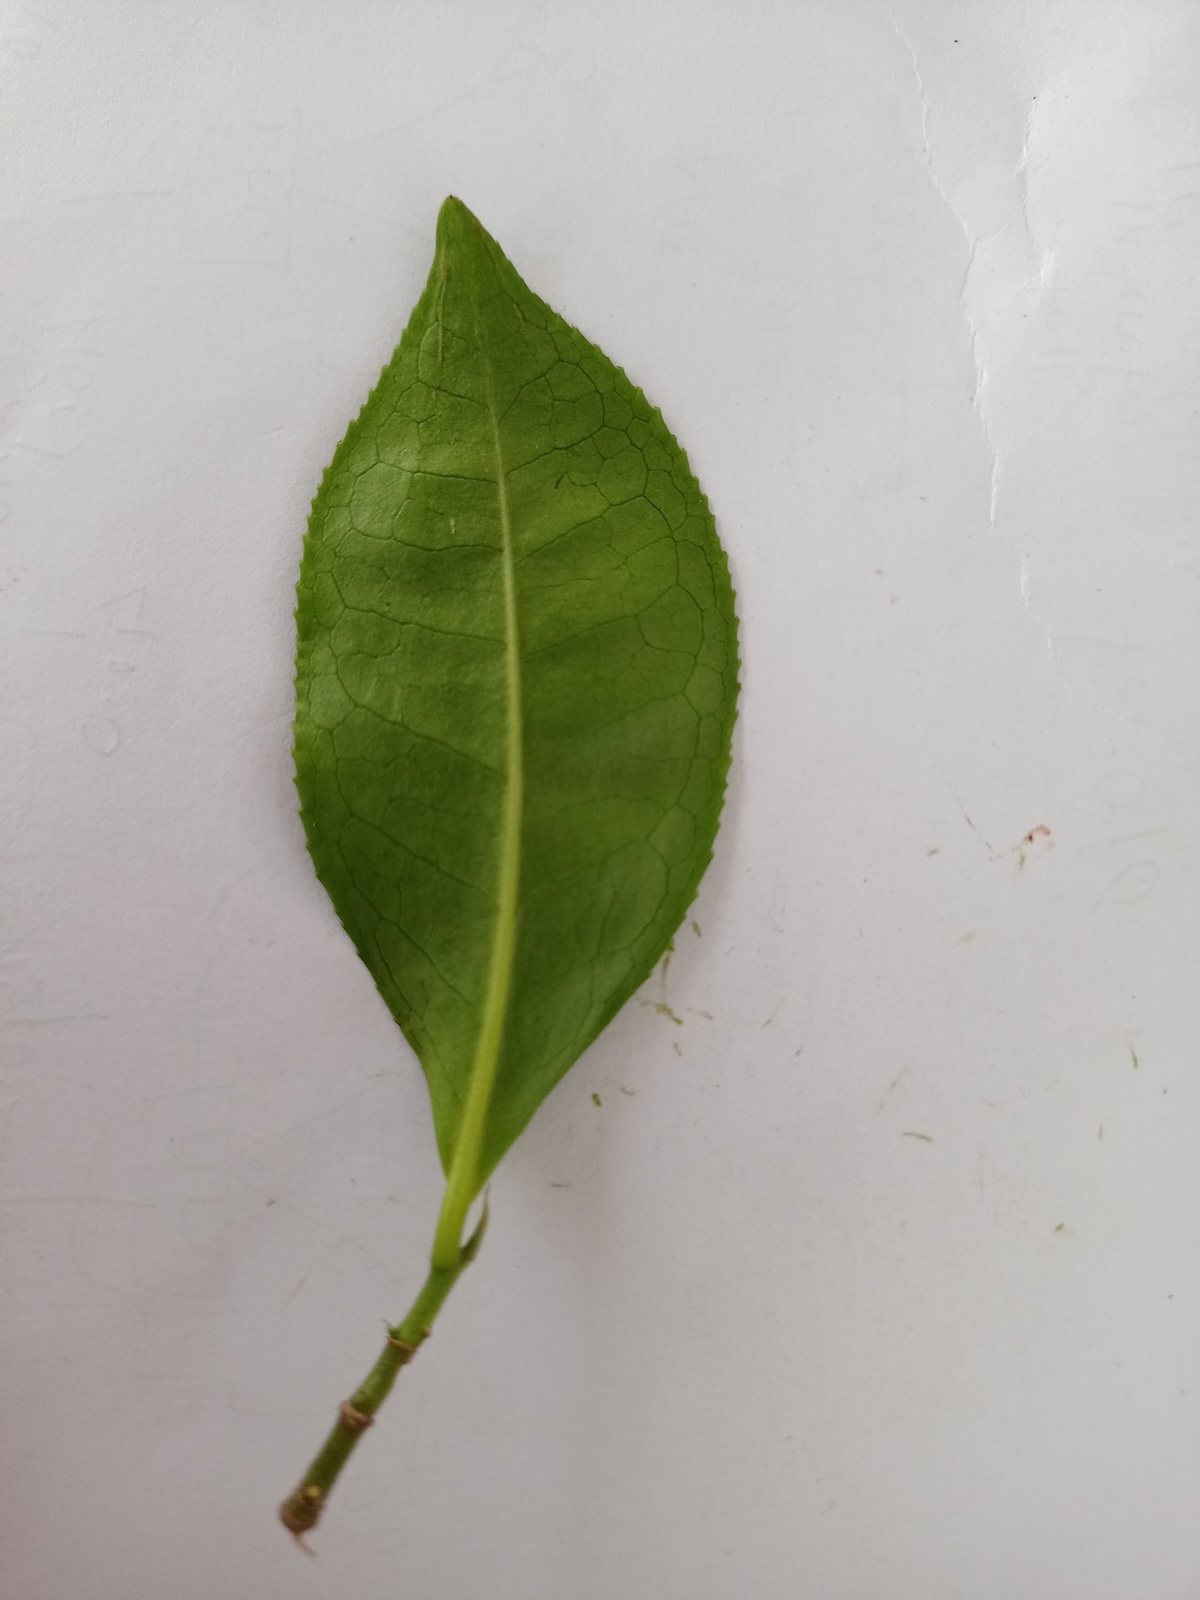
Label: Healthy leaf